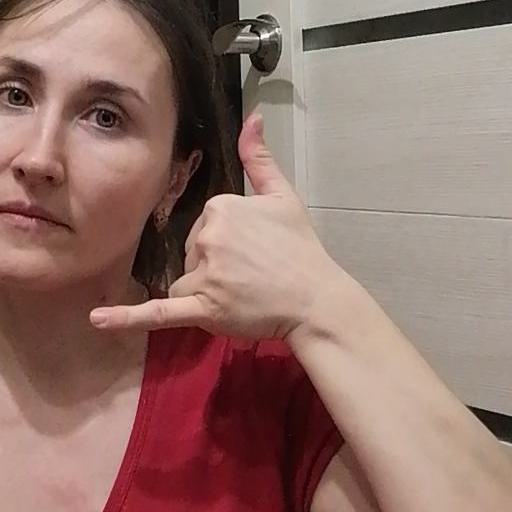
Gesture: call